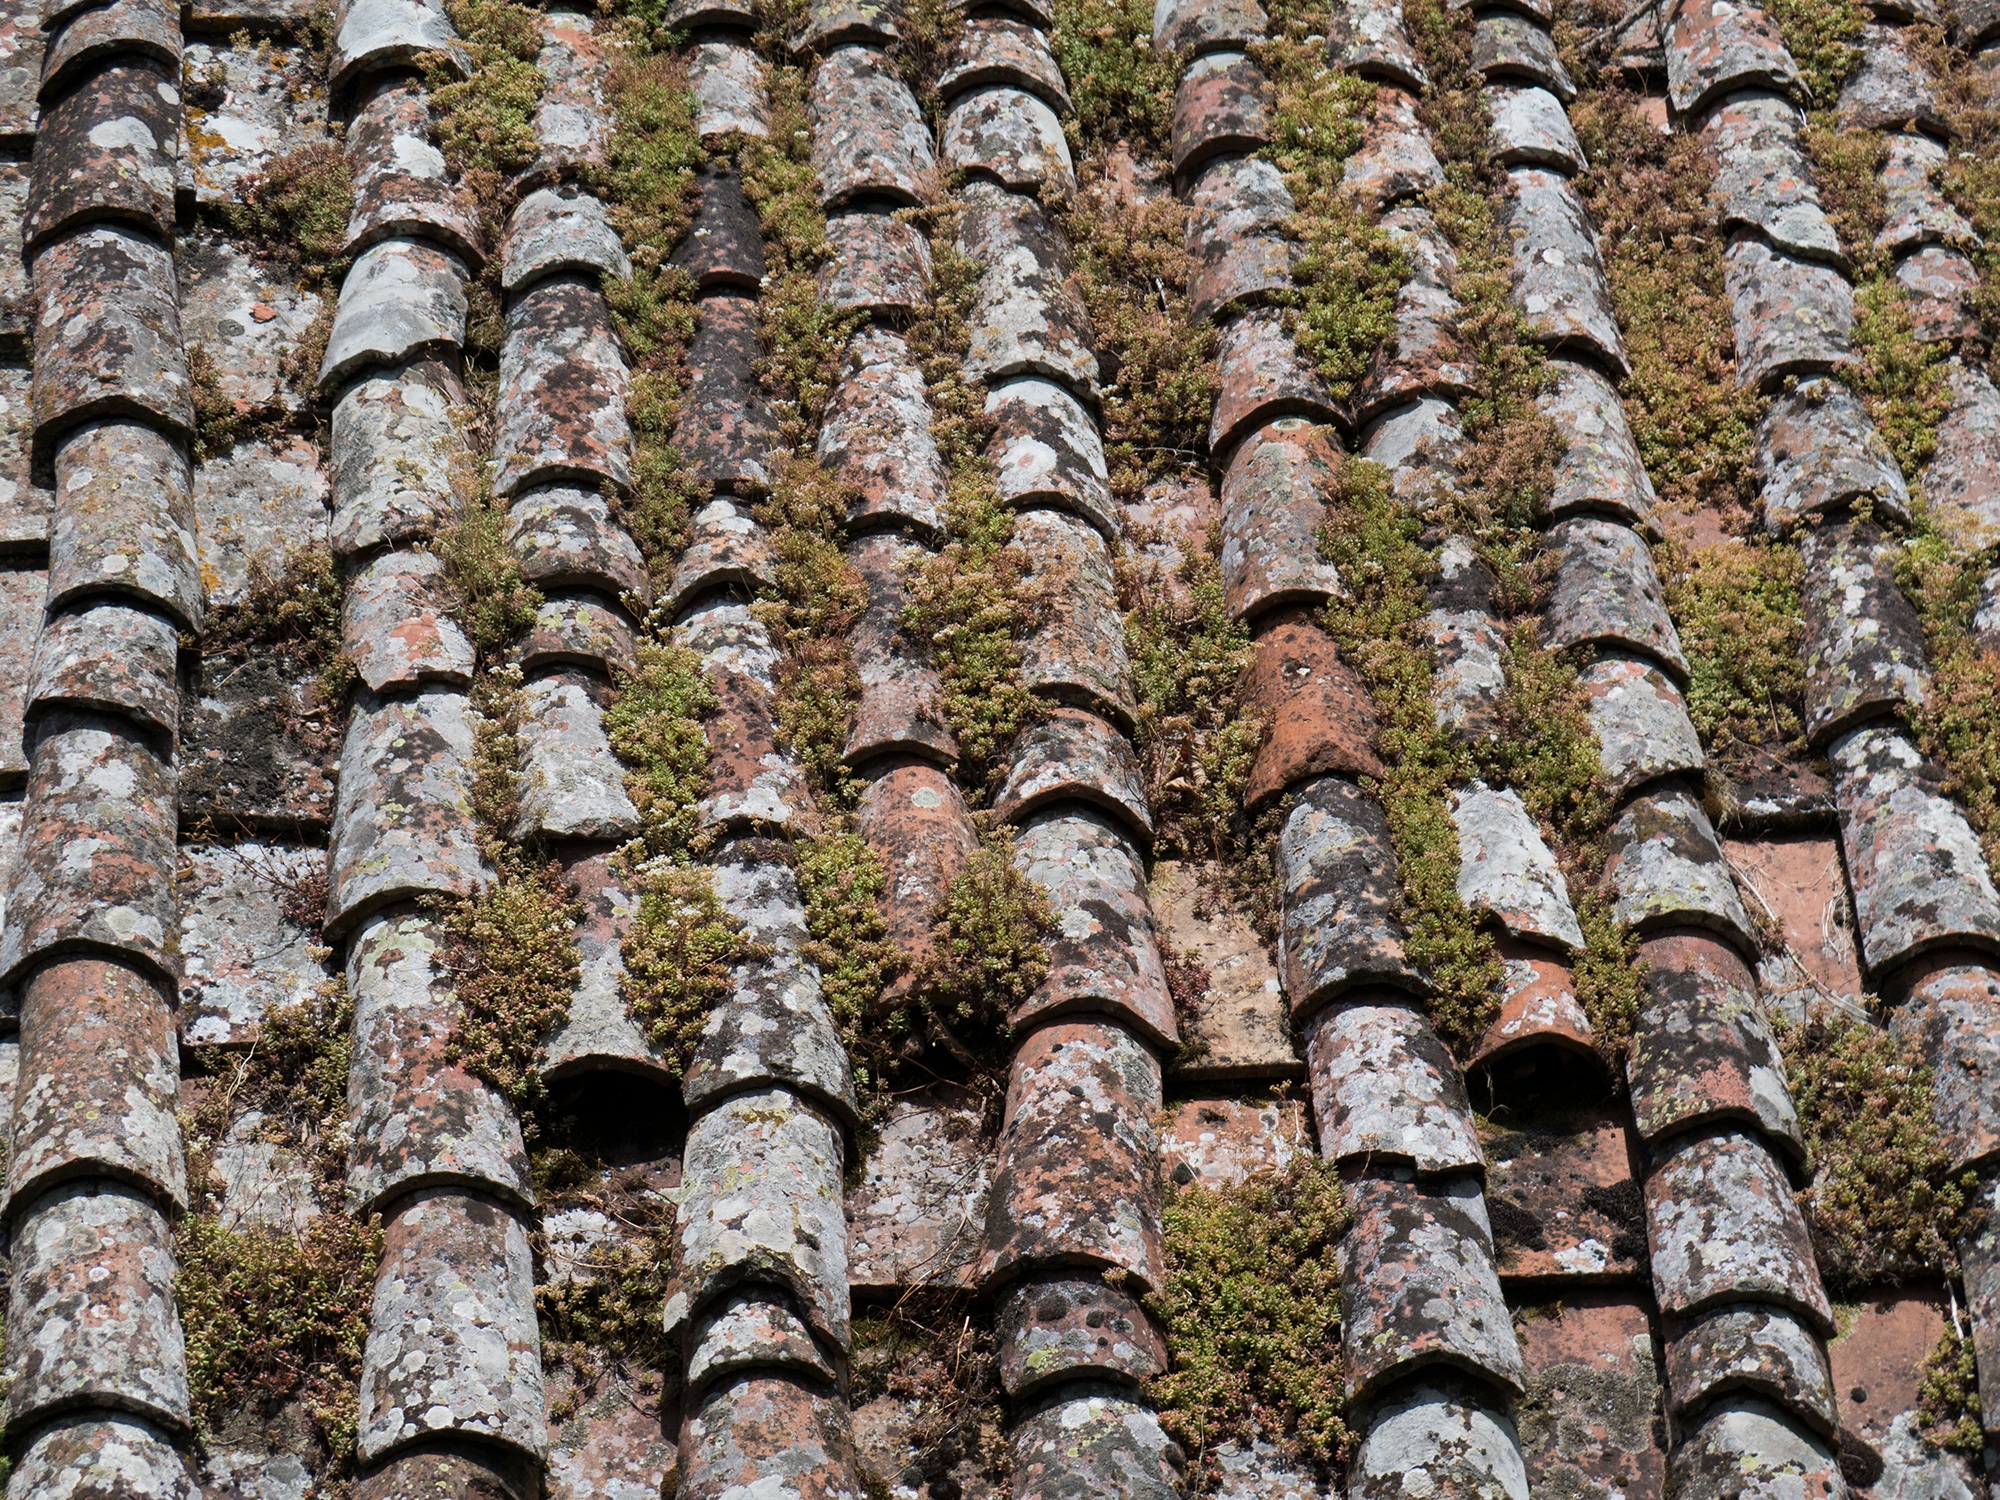
tree, rock, plant, wood, texture, leaf, flower, trunk, wall, pattern, autumn, botany, stone wall, garden, art, design, temple, ruins, carving, archaeological site, ancient history, woody plant, land plant, outdoor structure